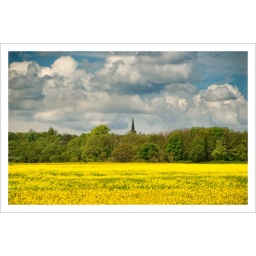
a church spire peeks over the line of trees towards a fresh colourful rape field